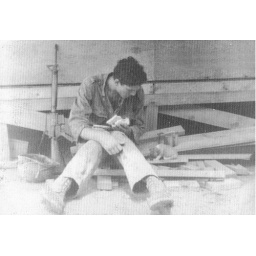
A soldier in transit to field from base camp, sharing sandwich with puppy.